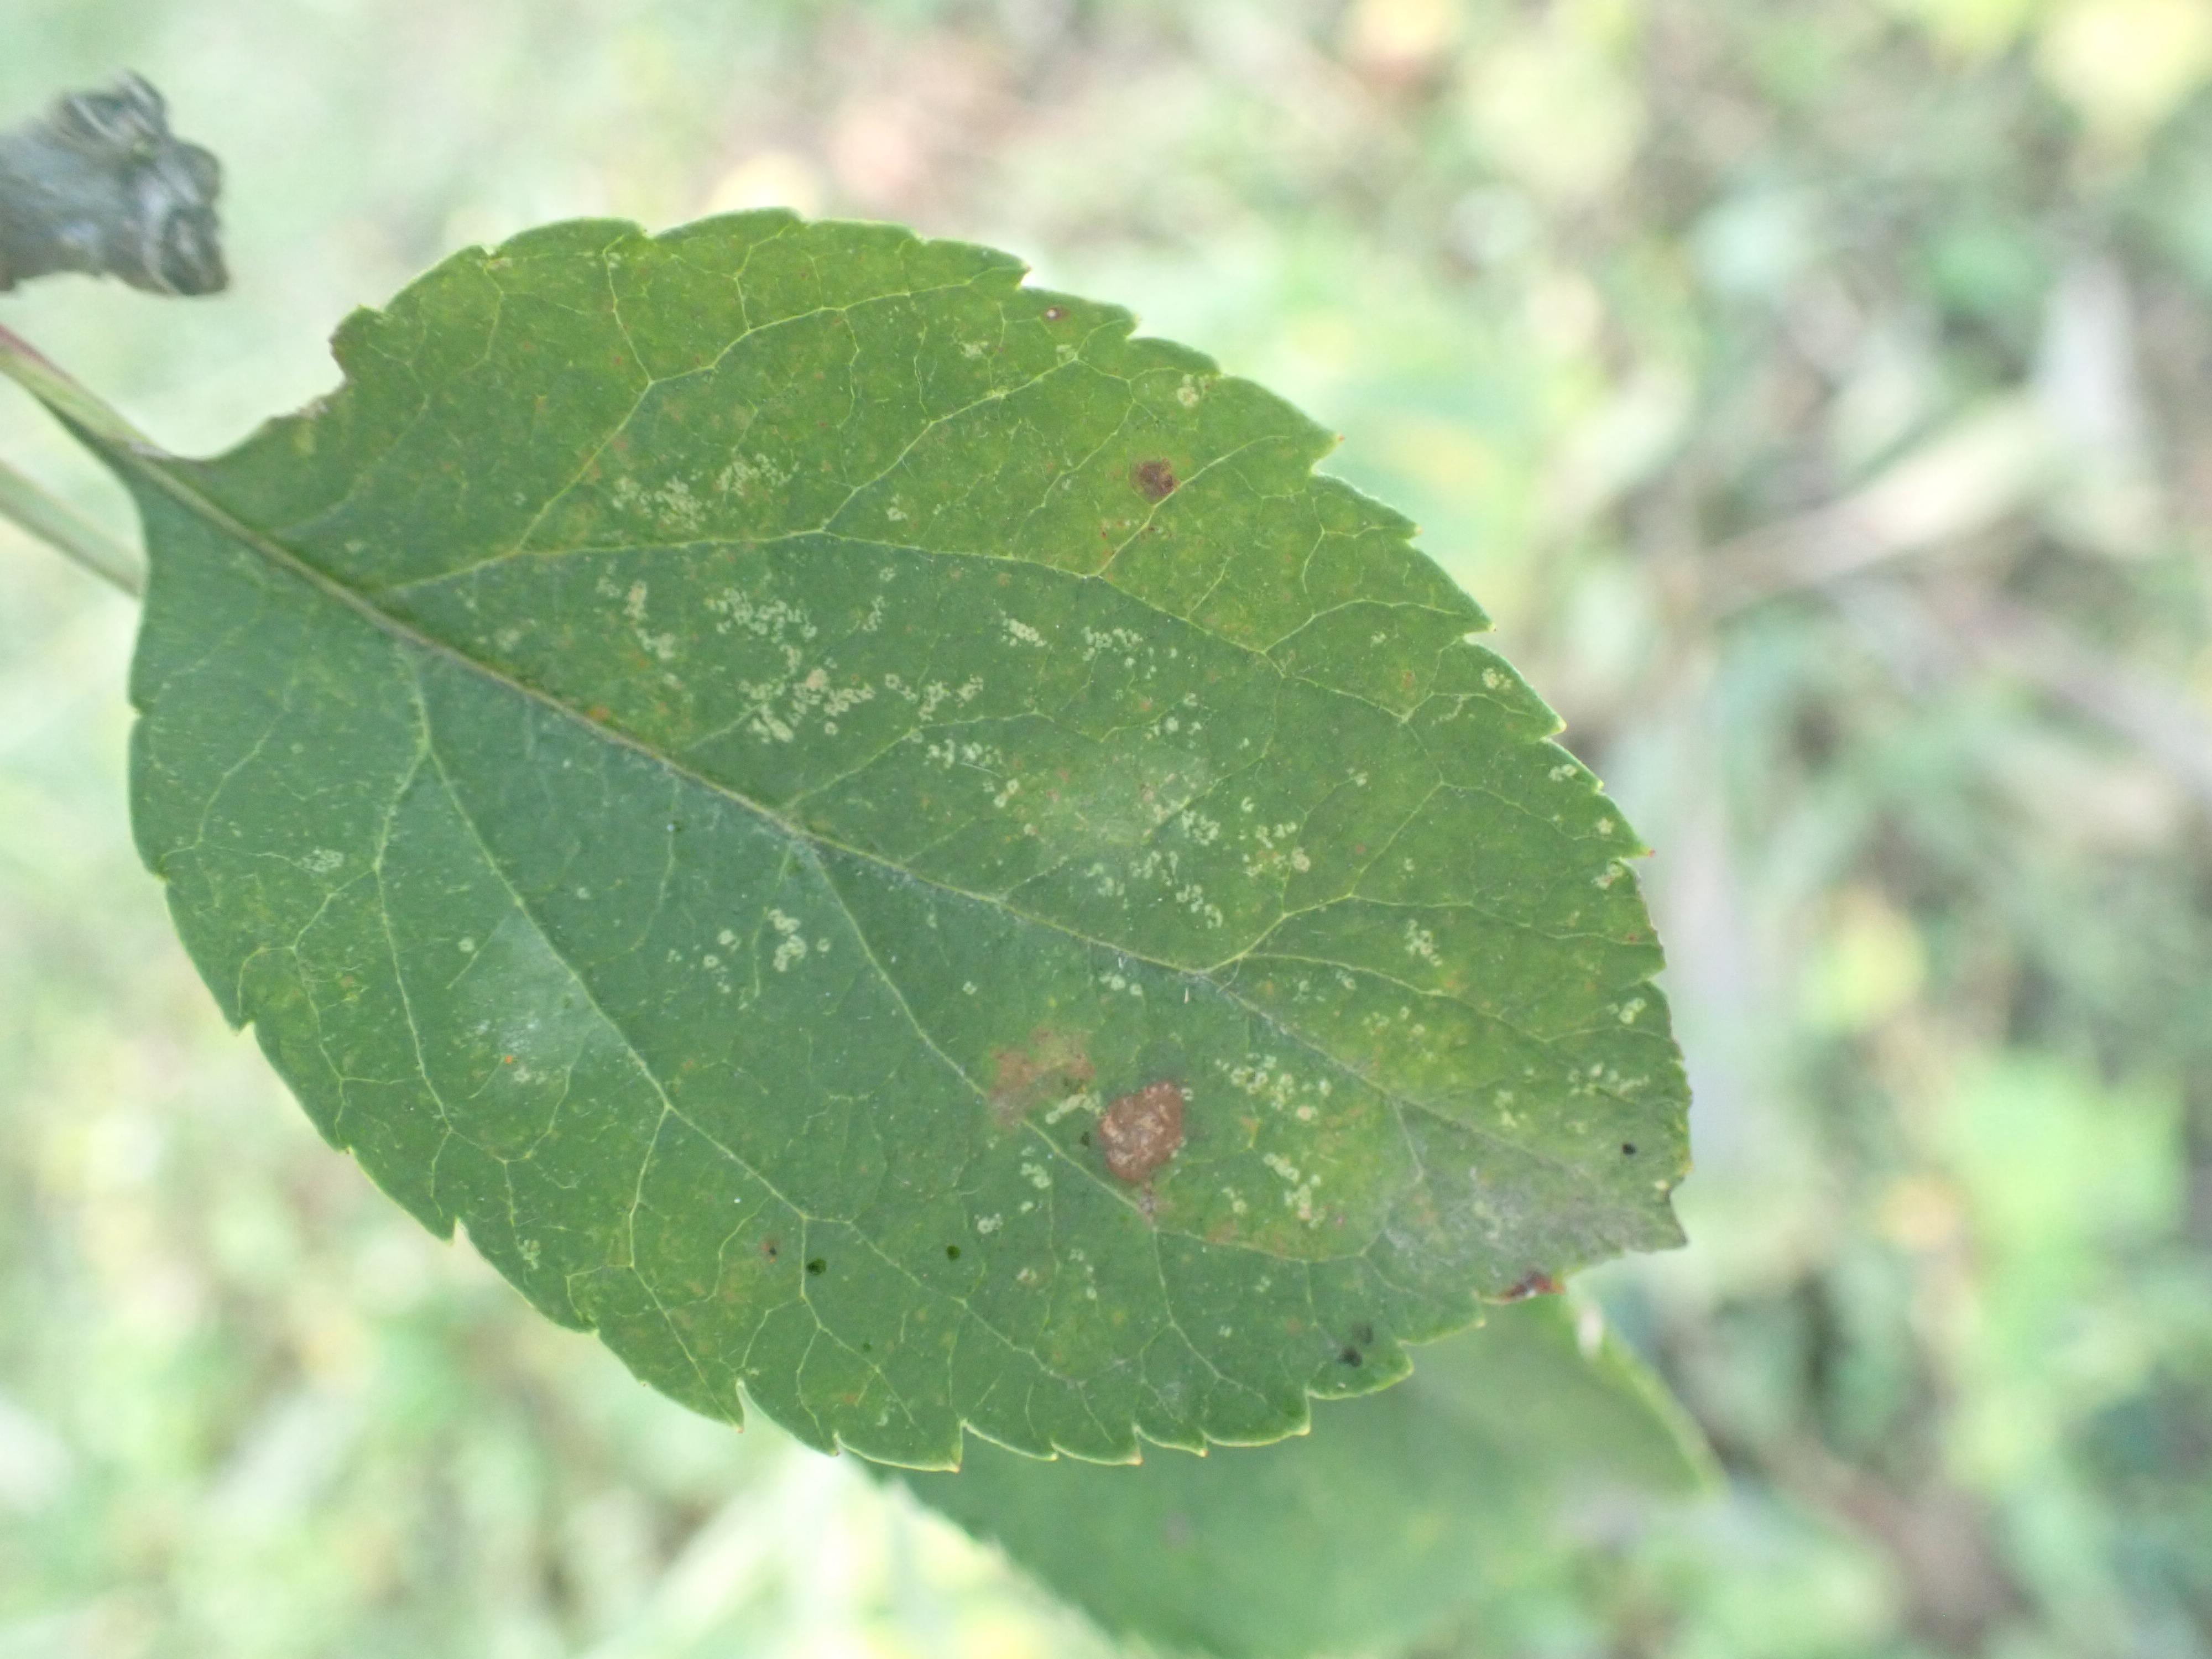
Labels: complex